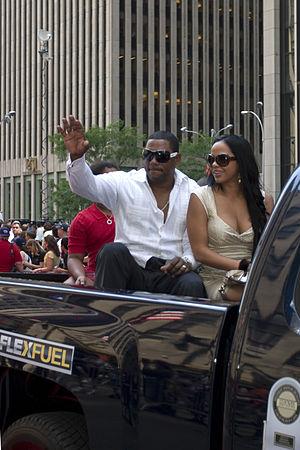
Miguel Odalis Tejada est un joueur de baseball professionnel. Il joue 16 saisons dans la Ligue majeure de baseball de 1997 à 2013.